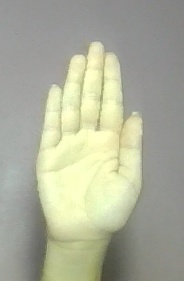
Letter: seen